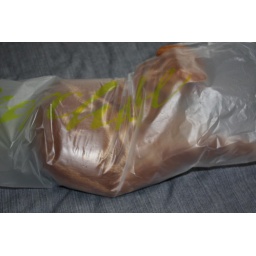
cat very much in a bag